God Say

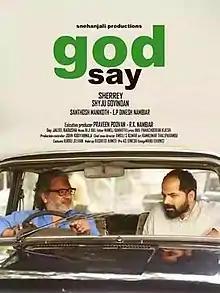
Official poster

God Say is a 2017 Indian Malayalam-language comedy drama film directed by Shyju Govind and Sherry Govindan. The film is produced by Santhosh Manikkoth and E.P Dinesh Nambiar under the banner of Snehanjali Productions. It stars Vinay Forrt, Mythili and Joy Mathew in the lead roles. The film was released on 7 January 2017.